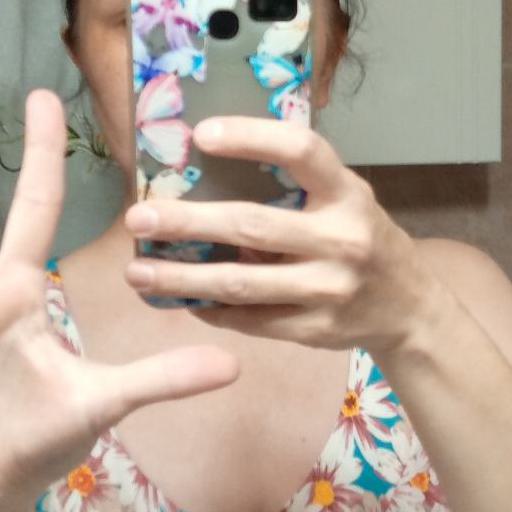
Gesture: no_gesture